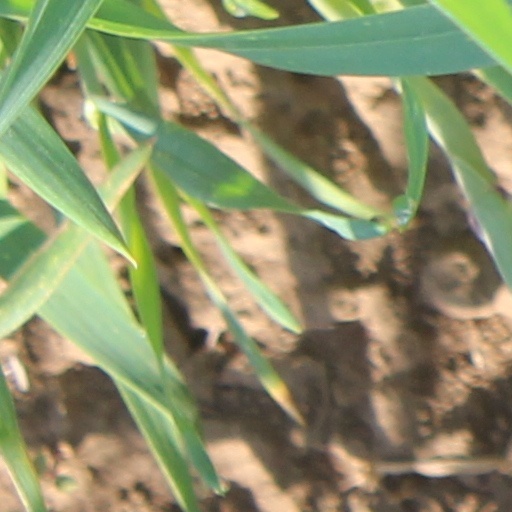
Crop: wheat